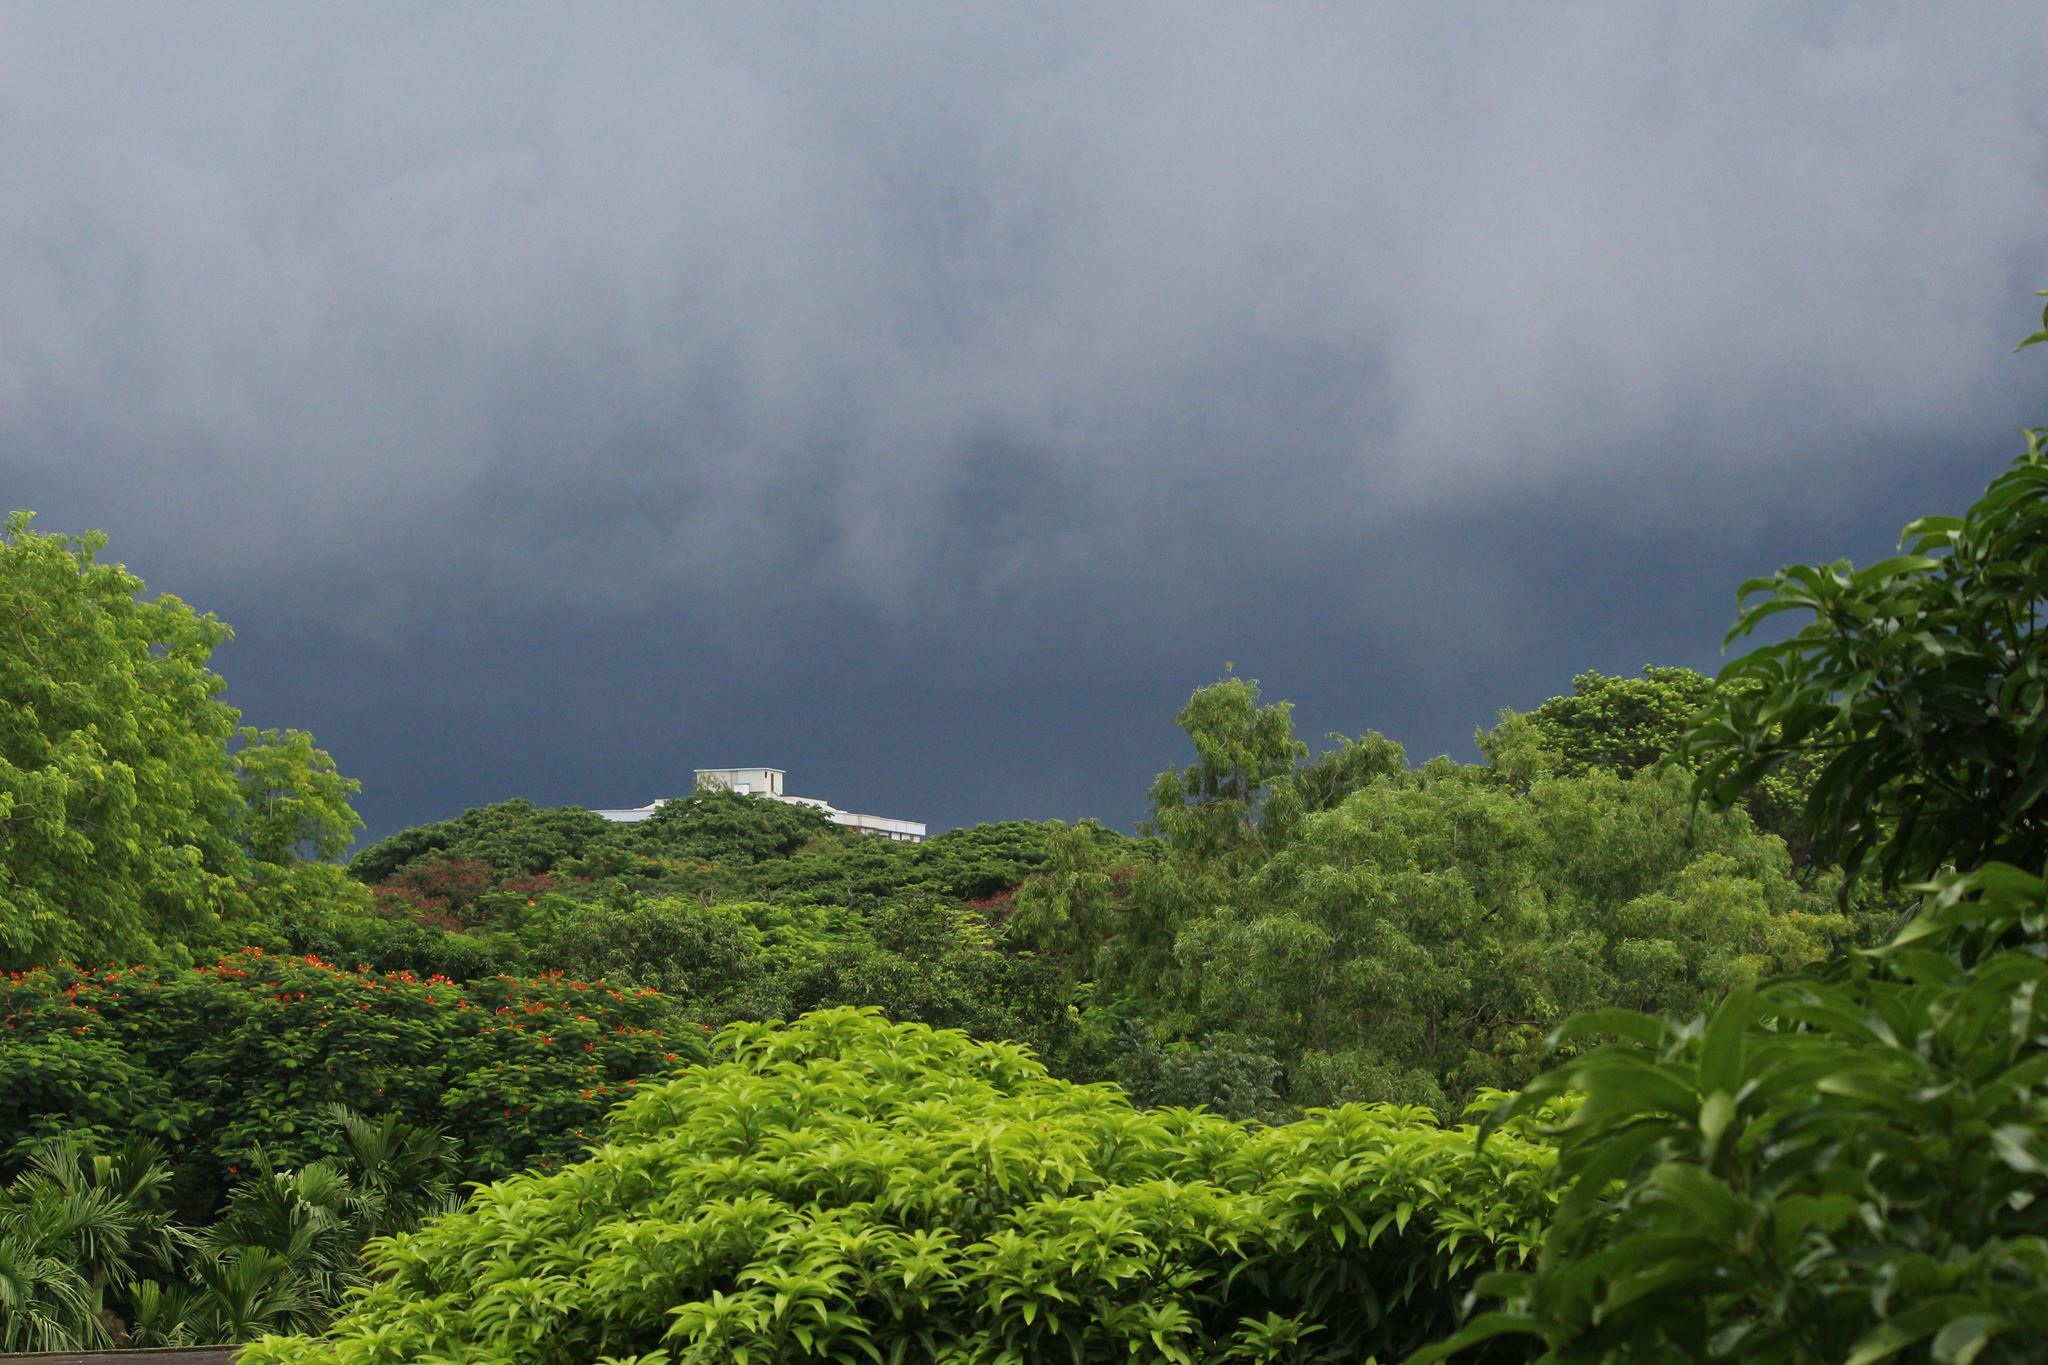
landscape, tree, nature, forest, wilderness, mountain, cloud, sky, hill, mountain range, evening, green, jungle, weather, vegetation, rainforest, habitat, tropics, ecosystem, rainy day, rural area, natural environment, geographical feature, atmospheric phenomenon, mountainous landforms